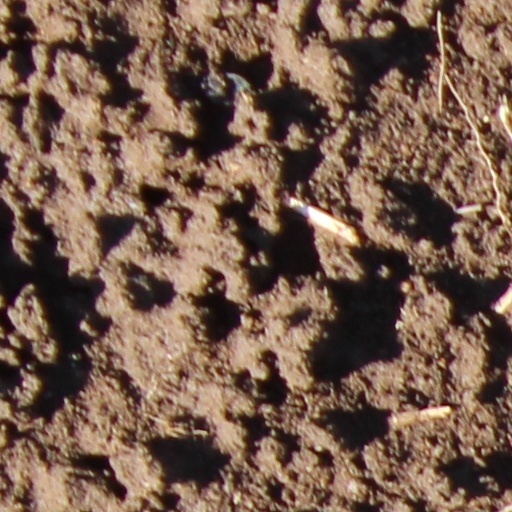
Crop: wheat